Country music

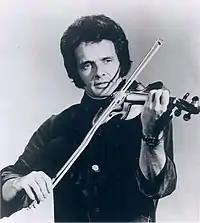
Merle Haggard in a 1975 publicity photo for Capitol Records

Another type of stripped-down and raw music with a variety of moods and a basic ensemble of guitar, bass, dobro or steel guitar (and later) drums became popular, especially among rural residents in the three states of Texhomex, those being "Tex"as, Okla"ho"ma, and New "Mex"ico. It became known as honky tonk and had its roots in western swing and the ranchera music of Mexico and the border states, particularly New Mexico and Texas, together with the blues of the American South. Bob Wills and His Texas Playboys personified this music which has been described as:""a little bit of this, and a little bit of that, a little bit of black and a little bit of white... just loud enough to keep you from thinking too much and to go right on ordering the whiskey.""These "honky tonk" songs were associated with bar rooms. The music of these artists who began in this type would later be referred to as "traditional country". Webb Pierce, a honky-tonk singer, was the top-charting country artist of the 1950s, with 13 of his singles spending 113 weeks at number one.